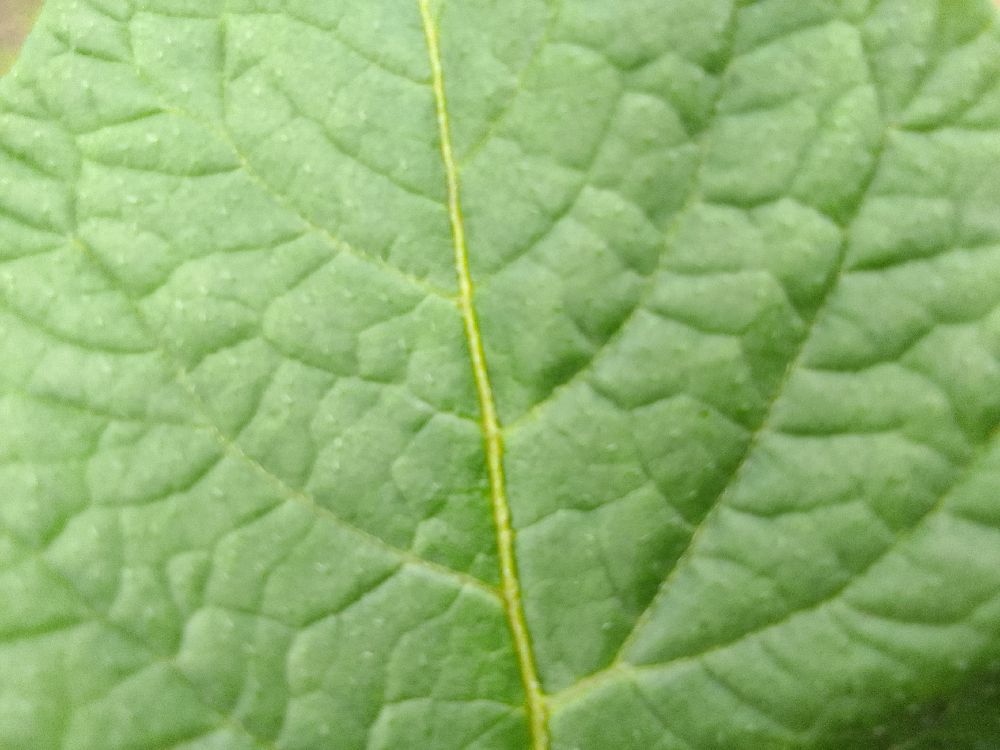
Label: Healthy